Smart Fortwo

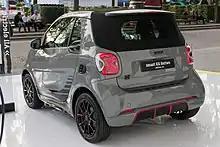
Smart EQ Fortwo Cabrio (rear view)

Designed under the direction of Kai Sieber with designer Michael Gebhardt, the third generation launched on July 16, 2014, having been jointly developed with Renault. The third generation was available as the 3-door 2-seater (internally designated as the "C453") and 5-door 4-seater (internally designated the "W453"), marketed as the Fortwo and Forfour, respectively. Motor Trend reported prior to its introduction that the third generation ForFour was to share approximately 70% of its parts with the third generation Renault Twingo, itself only offered as a four-door, four-seater.